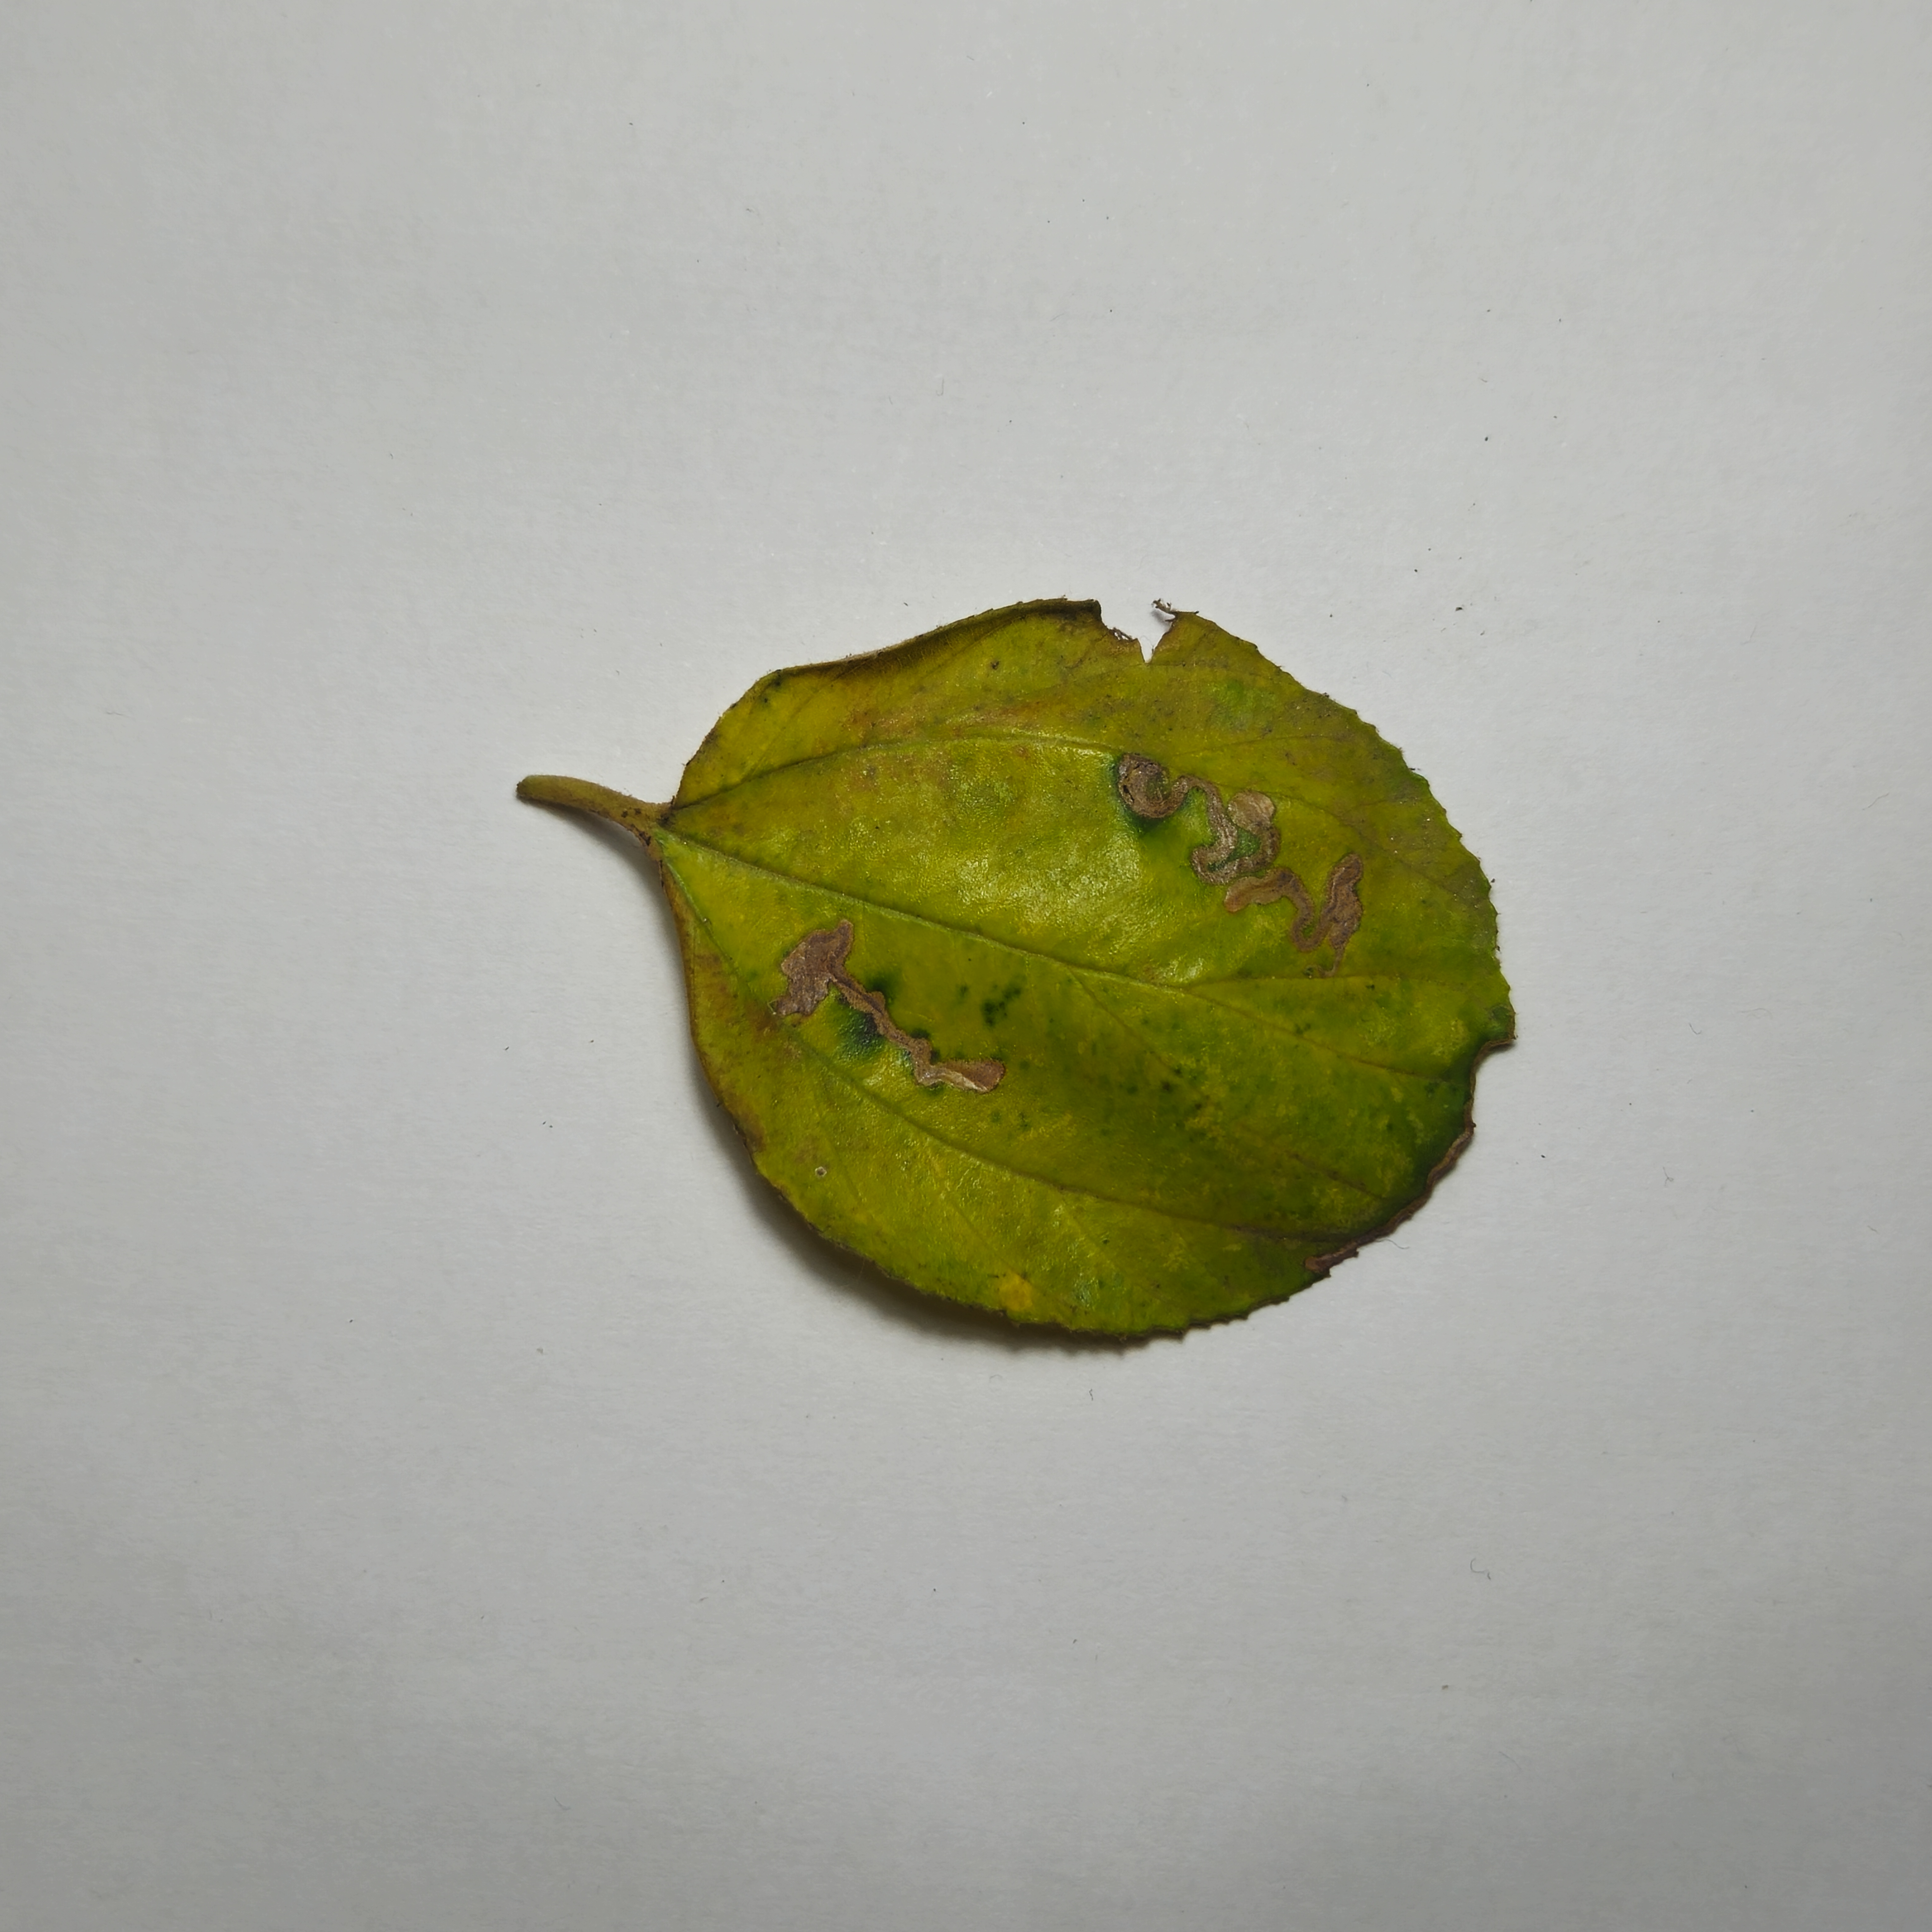
Label: Yellow